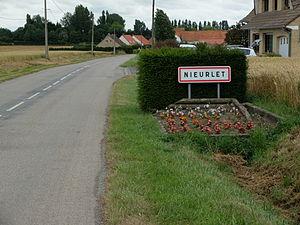
Vue d'une entrée de la commune de Nieurlet.
Nieurlet est une commune française, située dans le département du Nord en région Hauts-de-France.